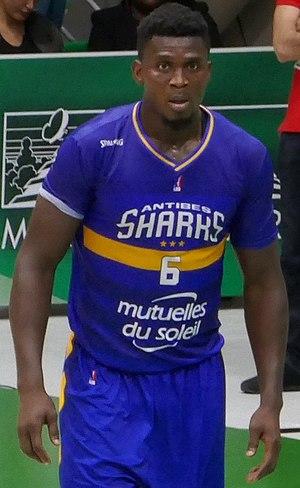
Mouphtaou Monra Yarou avec Antibes, en 2017.
Mouphtaou Yarou, né le 26 juin 1990 à Natitingou au Bénin, est un joueur béninois de basket-ball. Il évolue au poste de pivot.